Nomatemba Tambo

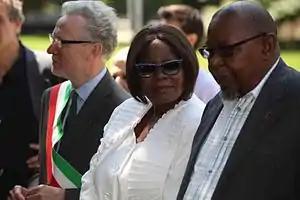
Tambo (middle)

Nomatemba Gugulethu Pudnixia Olivia Tambo (known as Thembi Tambo, born 1957) is a British-South African diplomat and politician, who was appointed High Commissioner of South Africa to the United Kingdom in March 2018. She was succeeded from 1 November 2022 by Jeremiah Nyamane Mamabolo.